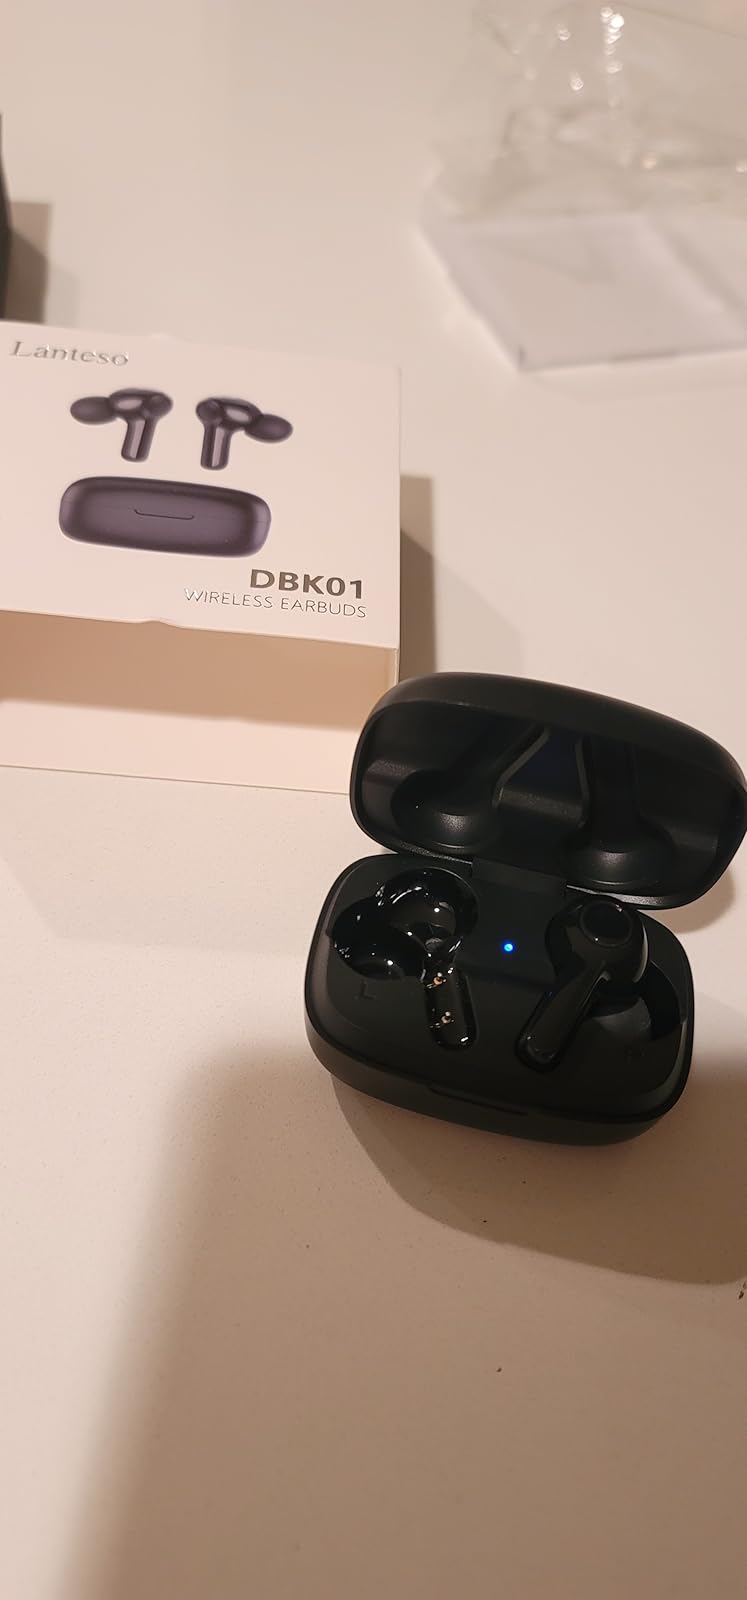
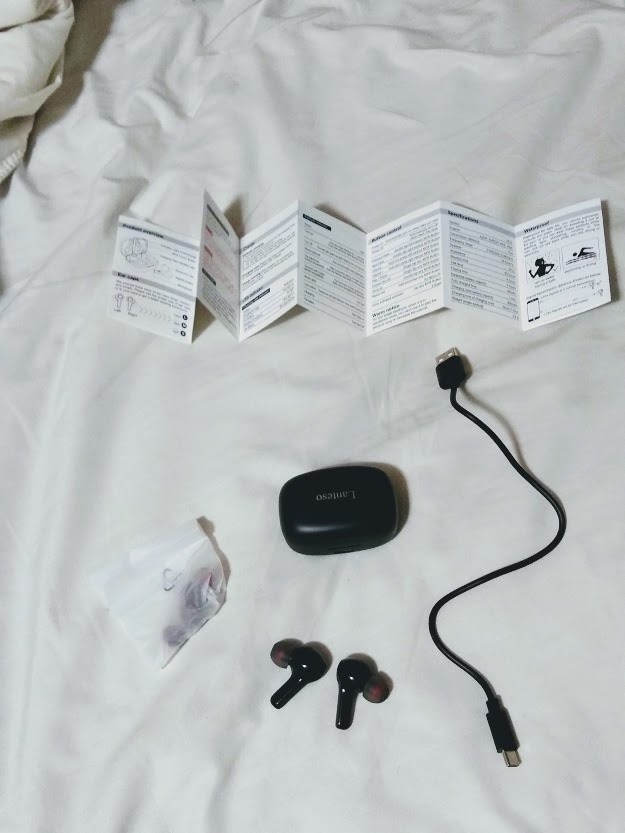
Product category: earbuds
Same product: yes